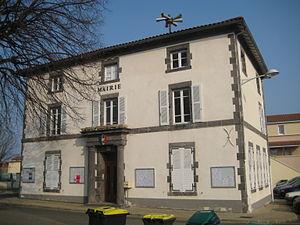
Mairie de Lussat
Lussat est une commune française, située dans le département du Puy-de-Dôme en région Auvergne-Rhône-Alpes. Elle fait partie de l'aire urbaine de Clermont-Ferrand.